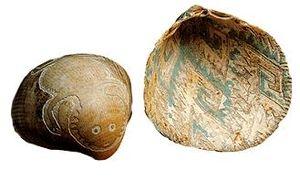
En Amérique du Nord, la période située entre -9000 et -800 est appelée période archaïque. Elle est plus courte en Amérique du Sud où elle se termine vers -3000. Les principaux vestiges laissés par les Paléoaméricains sont des outils lithiques ainsi que des images peintes ou sculptées sur des rochers ou dans des cavernes. Des régions comme le Sud-Ouest des États-Unis ou les Andes sont particulièrement riches en pictogrammes et en pétroglyphes de cette époque reculée. Ces productions forment ce que l'on appelle l'art rupestre.